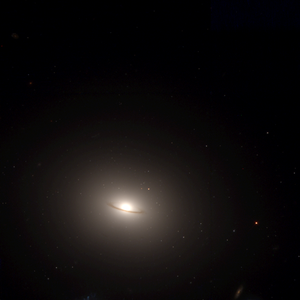
NGC 1199 est une galaxie elliptique située dans la constellation de l'Éridan à environ 117 millions d'années-lumière de la Voie lactée. Elle a été découverte par l'astronome germano-britannique William Herschel en 1785.